Edenilson

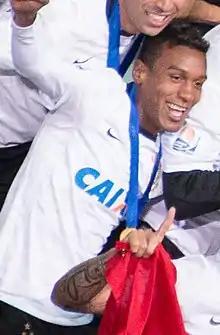
Edenilson celebrating after winning the 2012 FIFA Club World Cup with Corinthians

Edenilson Andrade dos Santos (born 18 December 1989), simply known as Edenilson, is a Brazilian footballer who plays for Grêmio. Mainly a central midfielder, he can also play as a right back.